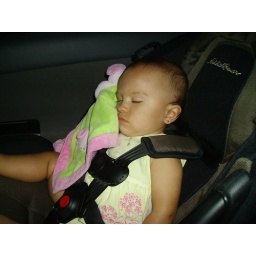
Big girl in her new car seat!